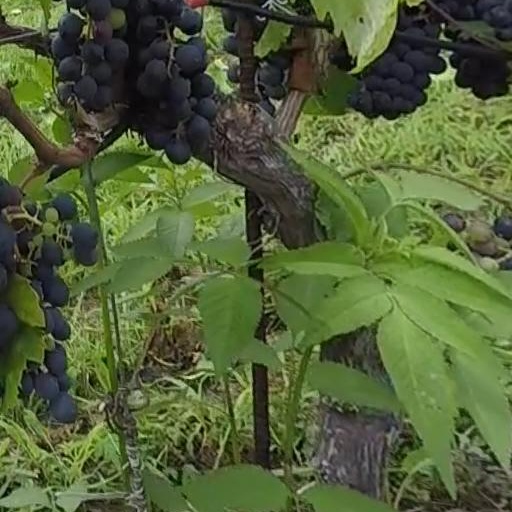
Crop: grape